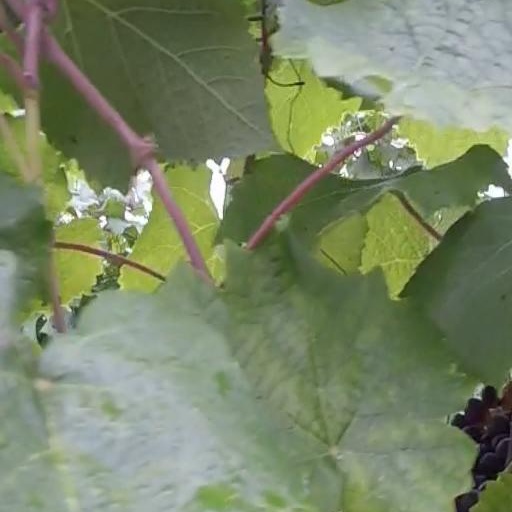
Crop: grape